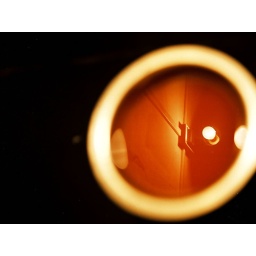
Light Bulb reflected in a bowl of soup on black kitchen slab. Shot at my Pune home.